Limpiville

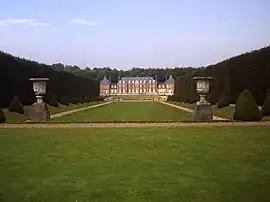
The Château du Vaudroc

Limpiville is a commune in the Seine-Maritime department in the Normandy region in northern France.